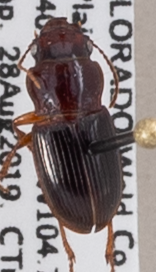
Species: Cratacanthus dubius
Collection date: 2019-08-28
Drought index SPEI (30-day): -1.69
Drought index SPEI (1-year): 0.39
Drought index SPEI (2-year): -0.24